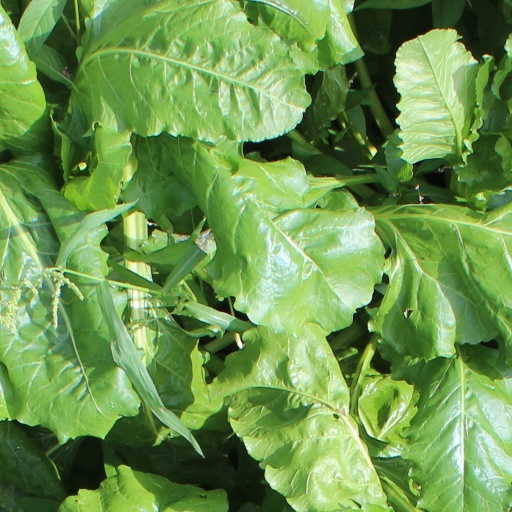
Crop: sugar beet